Heather Bresch

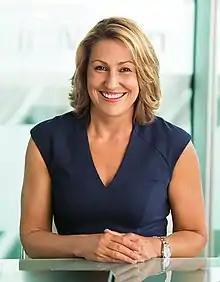
Bresch in 2015

Heather Bresch (' Manchin"'; born June 27, 1969) is an American business executive. In 2012, she was named as the chief executive officer (CEO) of Netherlands-based pharmaceutical company Mylan, becoming the first woman to run a "Fortune" 500 pharmaceutical company. Bresch retired in 2020, upon the closing of Mylan’s combination with Upjohn. Bresch has been a central figure in two controversies: a 2007 accusation of inflating her resume with an unearned MBA degree, and as the CEO of Mylan during the 2016 controversy over pricing of the company's EpiPen products. In 2015, she was listed as #22 in "Fortune" magazine's “Most Powerful Women” list.